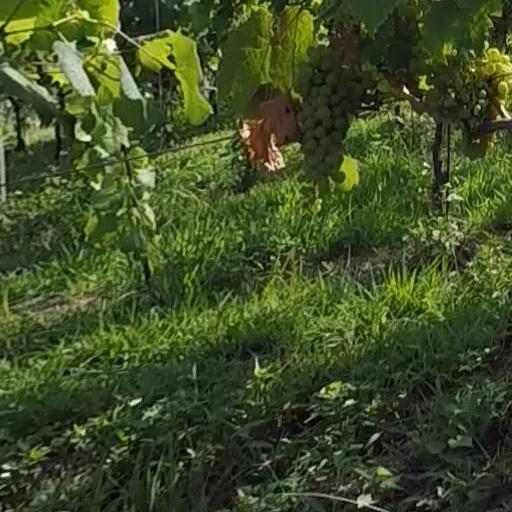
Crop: grape